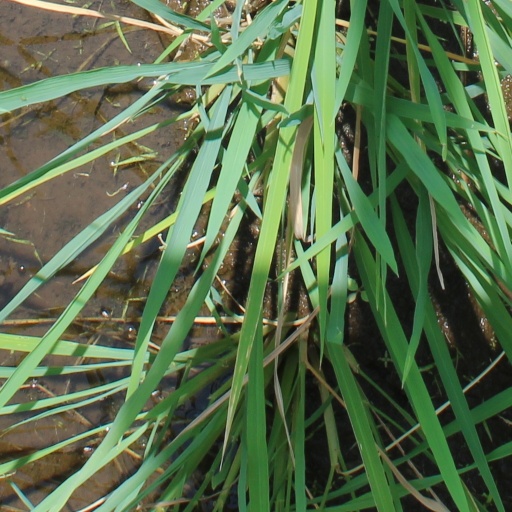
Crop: rice